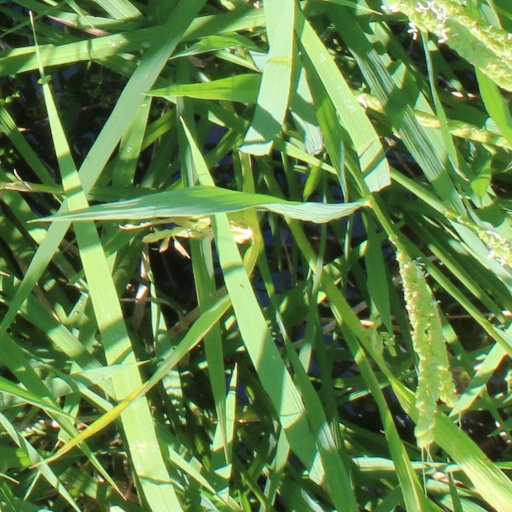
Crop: rice